Andrew J. Robinson (builder)

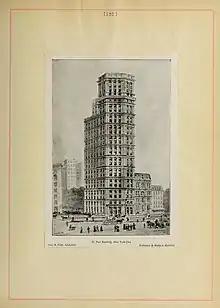
Print of the St. Paul Building from "Tall Buildings of Chicago and New York" published in 1910

Andrew J. Robinson (died 1922) was a builder in New York City and partner in the firm Robinson & Wallace established in 1872 and later reorganized as the Andrew J. Robinson Company. His firms built St. Luke's Hospital (New York City) (1895), the St. Paul Building (1897), New York Hospital, the Havemeyer Hall (1898), the East River Savings Bank, Blair Building, B.F. Goodrich Company Building at 1780 Broadway (1909) and Pabst Hotel (1902). "Real Estate Record and Builders' Guide" referred to him as one of New York's most prominent builders for more than 50 years in his 1922 obituary.